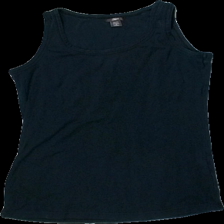
View: front
Type: Tank top
Category: Ladies
Brand: Not in the list
Brand text on label: JSFN
Colors: Black
Material: 100% Cotton
Cut: Regular
Size: 38
Stains: Major
Price range: <50
Recommended usage: Recycle
Description: black tank top
Comment: washed out